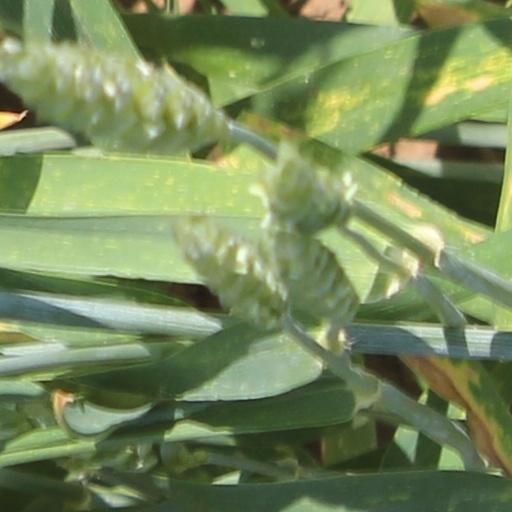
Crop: wheat